Spotted hyenas in Ethiopia

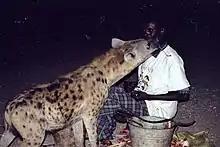
A man feeding meat for hyena in Harar

Spotted hyenas are also widely available in Gambella National Park with good condition. In eastern Ethiopia, hyenas are adaptable to humans with high abundance. For example, hyenas are familiar in Harari and Haramaya woreda. 85 spotted hyenas were available from four woredas: Tinike numbering 22, Finkile (19), Bocheke (16), and Kerensa (28). Hyenas are broadly presented in Harar which historically tied at least 500 years according to many written sources.